Byzantium Endures

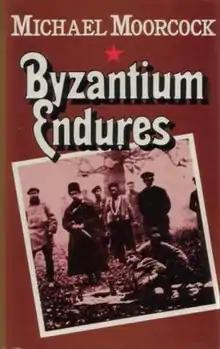
Dust-jacket from the first edition.

Byzantium Endures is a historical fiction novel by English author Michael Moorcock published by Secker & Warburg in 1981. It is the first in the "Pyat Quartet" tetralogy, and is followed by "The Laughter of Carthage".